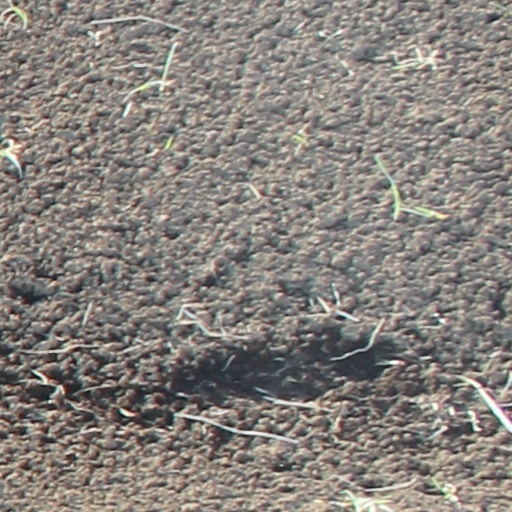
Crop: wheat